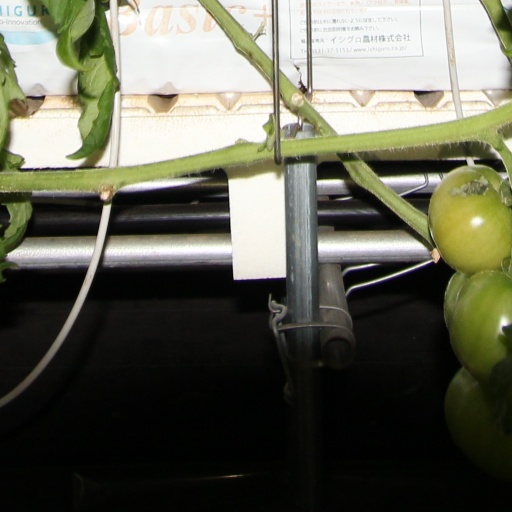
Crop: tomato